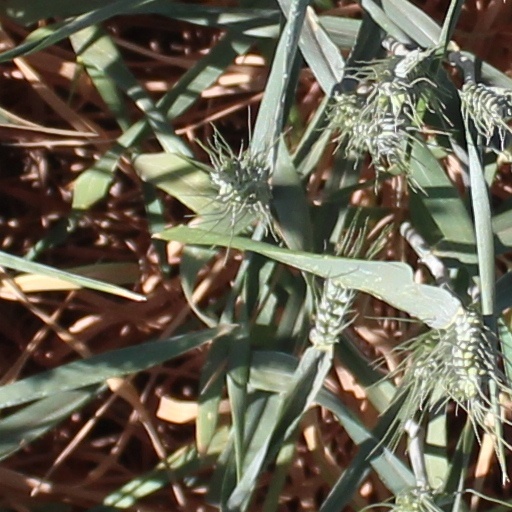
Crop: wheat